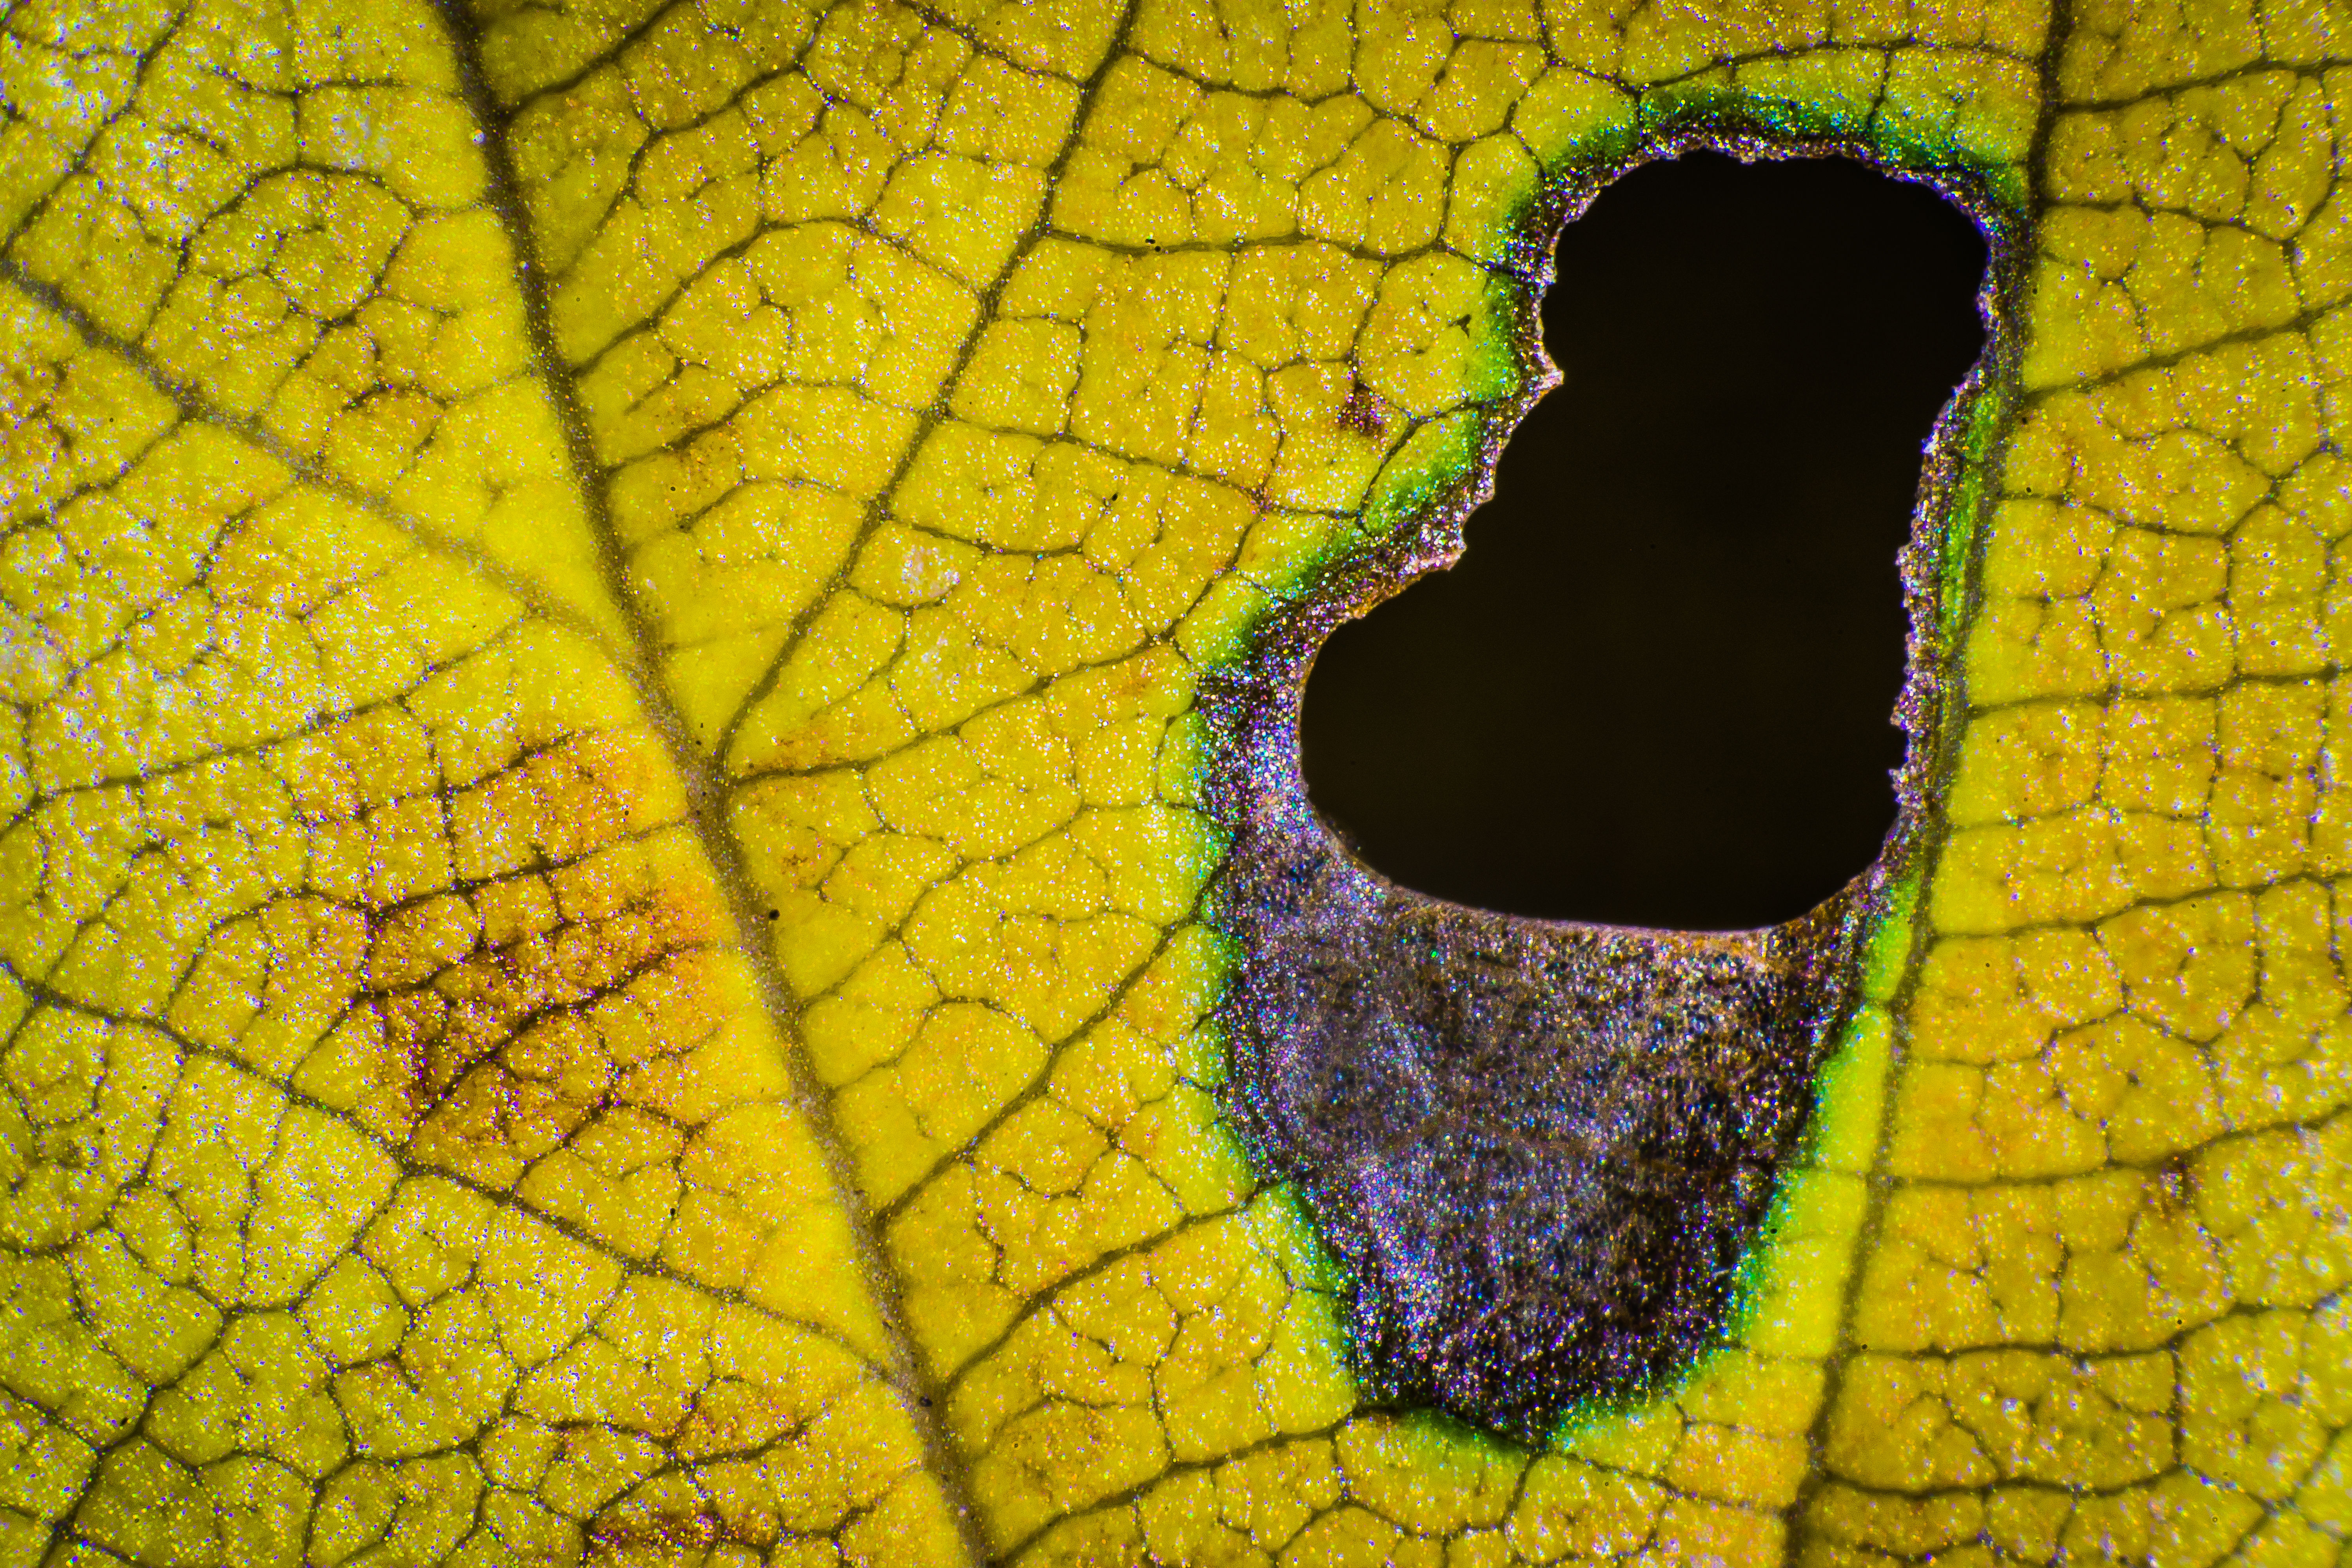
tree, plant, leaf, autumn, yellow, flora, close up, cool image, deciduous, hmm, i, ilce7m2, mcmacrorokkorqf50mmf35, macromodays, leaftexture, justtexture, elicarmacronettelecon, macro photography, organism